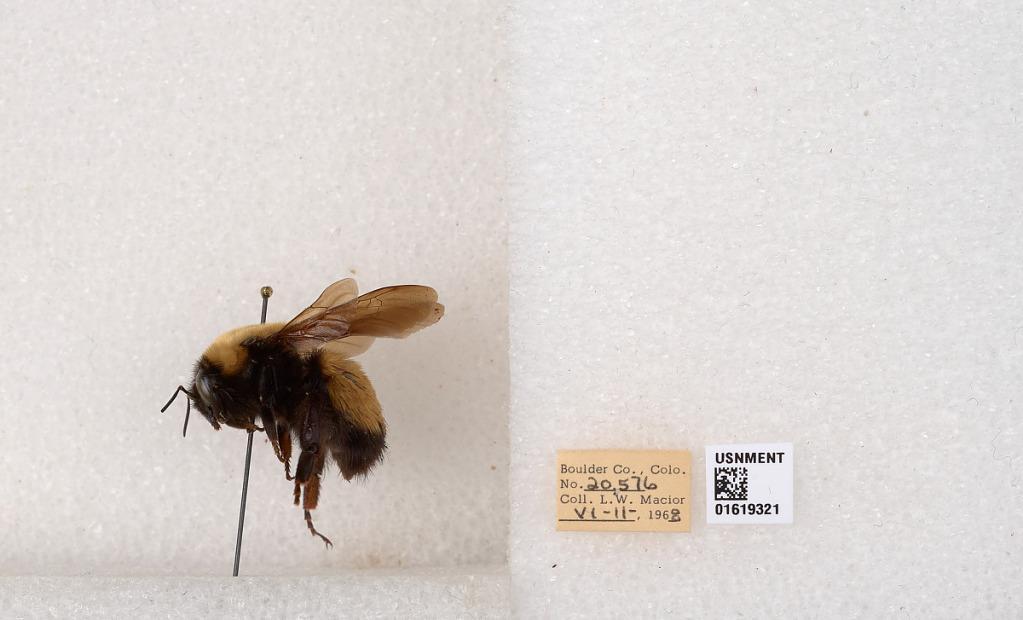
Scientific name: Bombus (Bombus) nevadensis Cresson